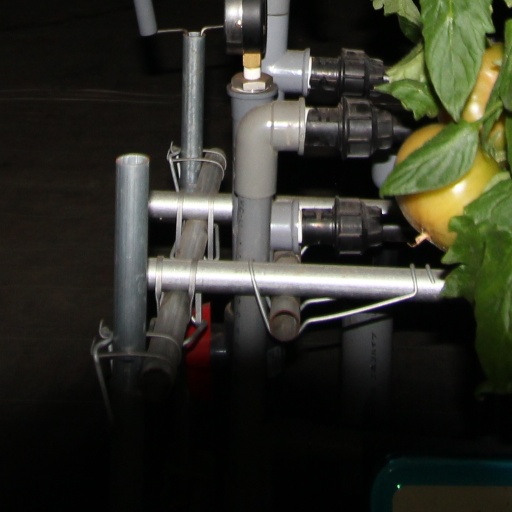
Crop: tomato